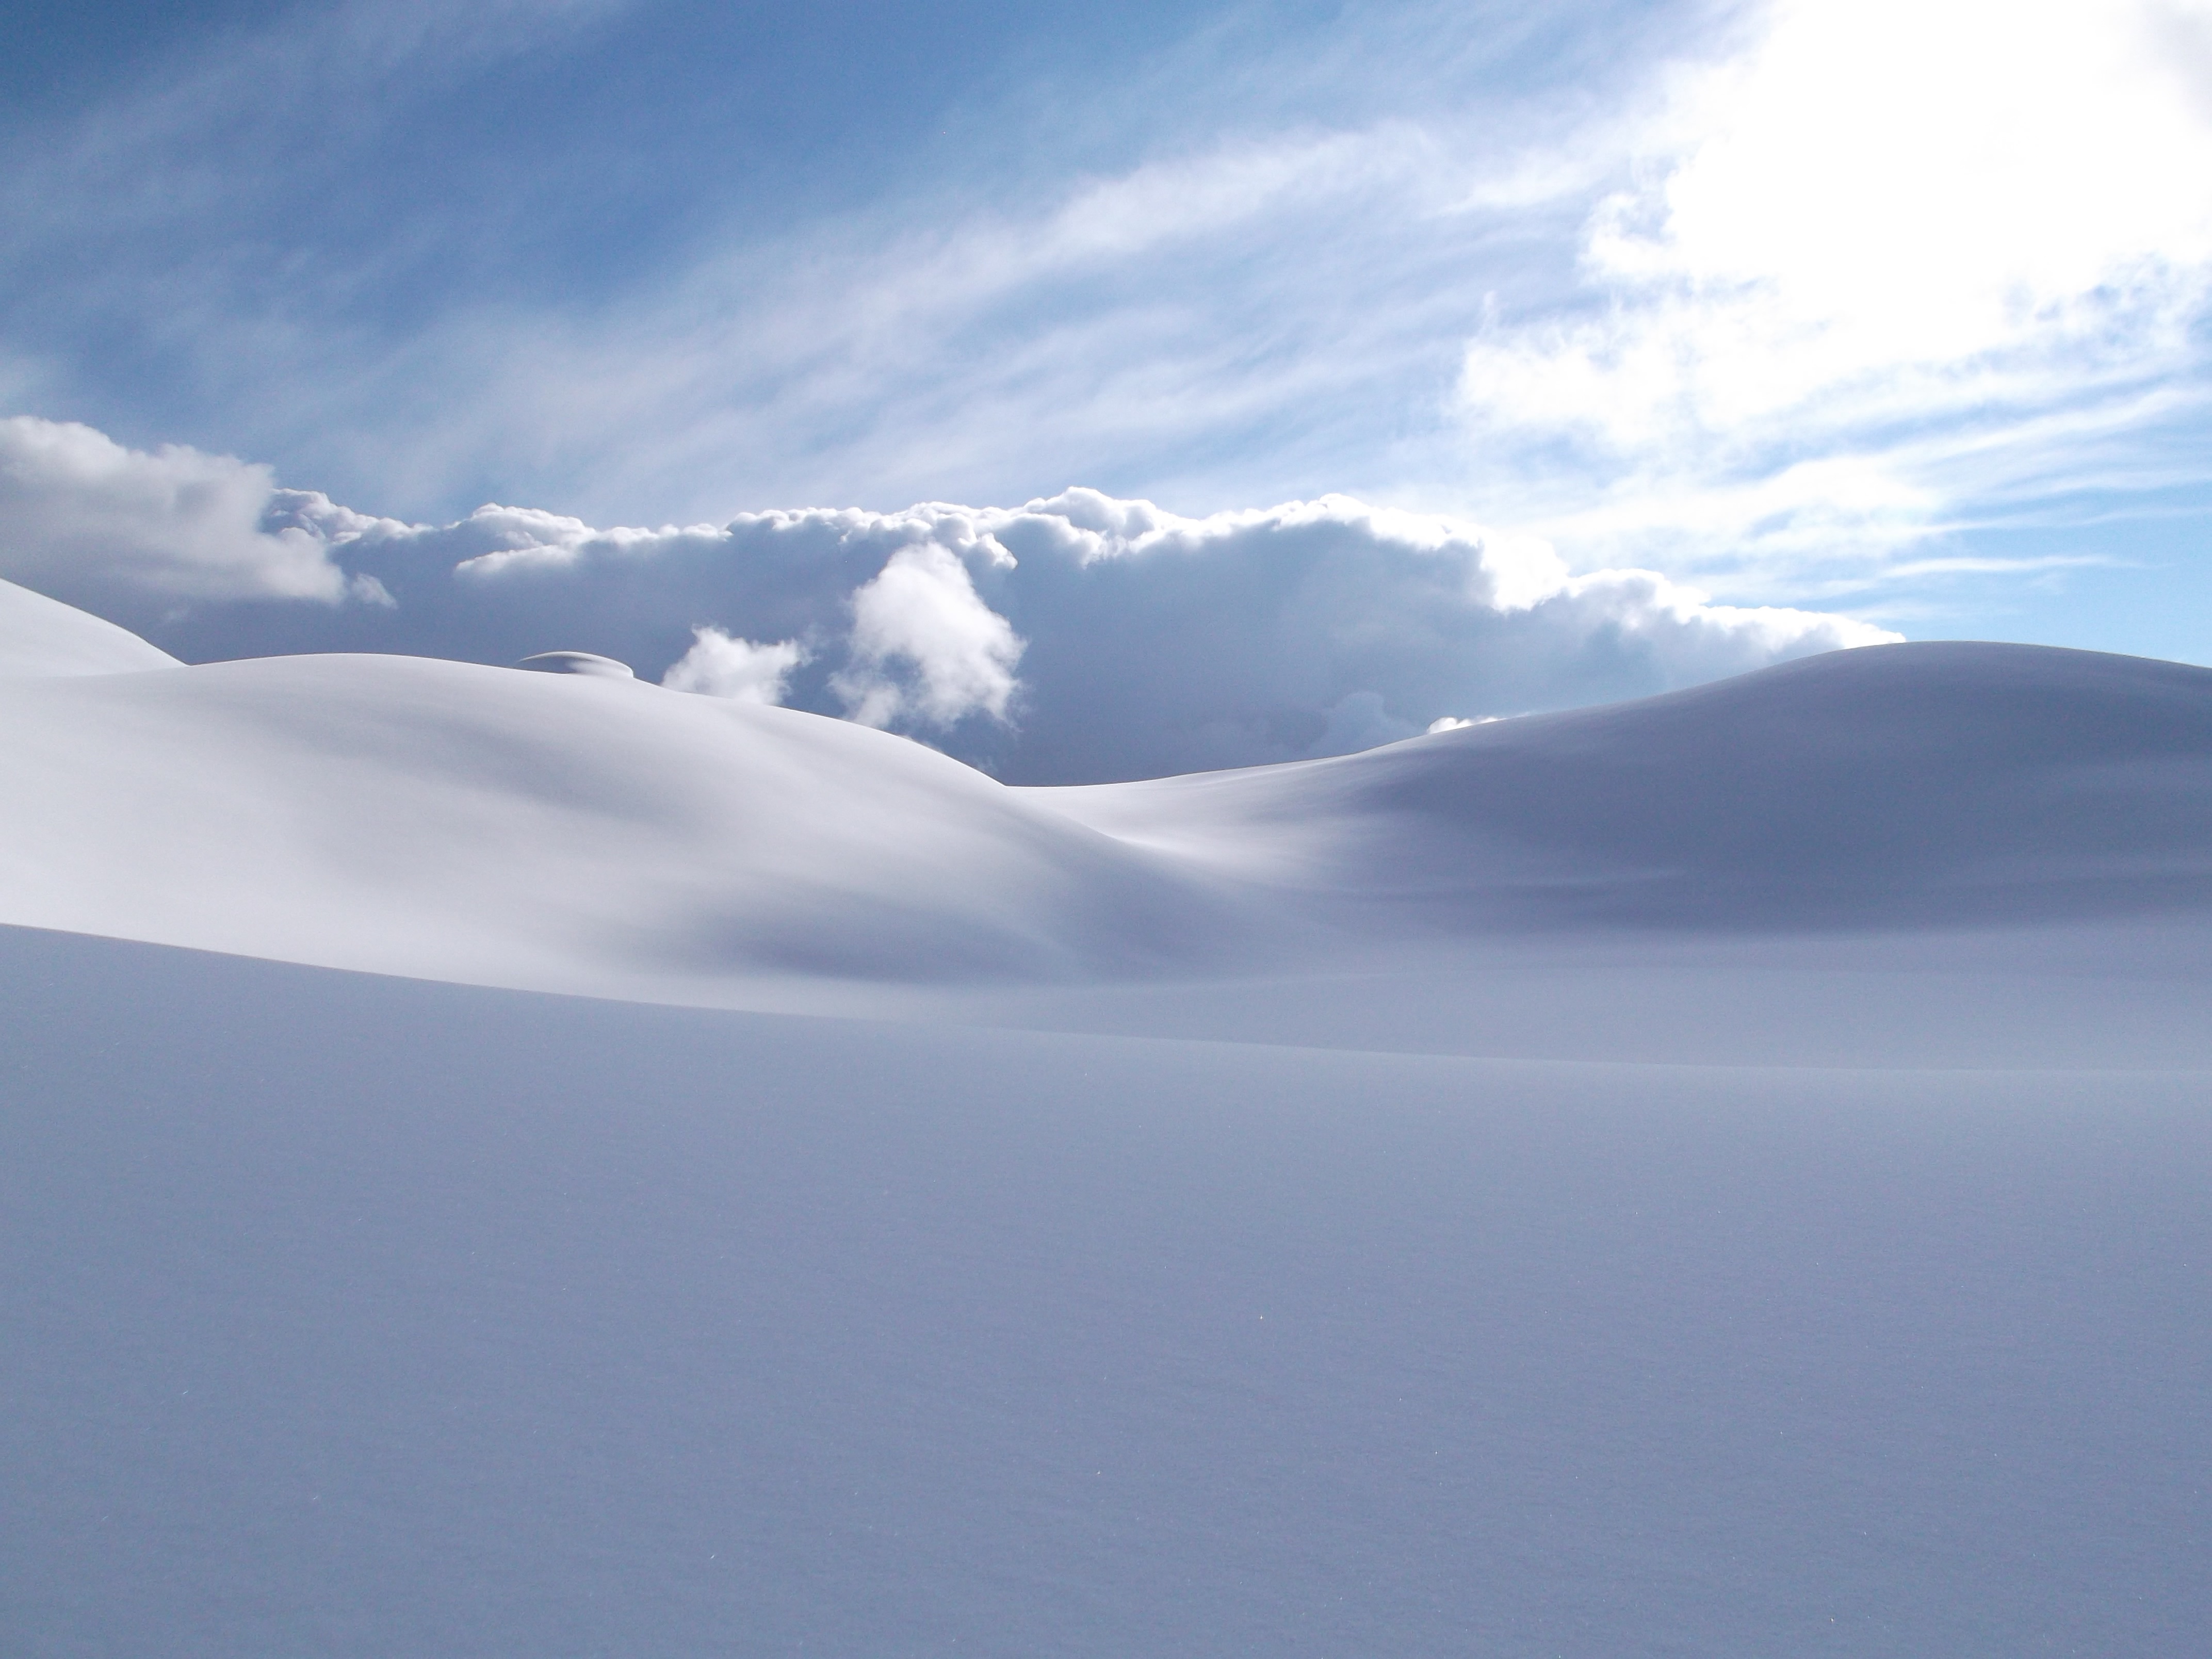
mountain, snow, winter, cloud, sky, mountain range, weather, arctic, ridge, summit, plateau, piste, landform, arctic ocean, geographical feature, mountainous landforms, geological phenomenon